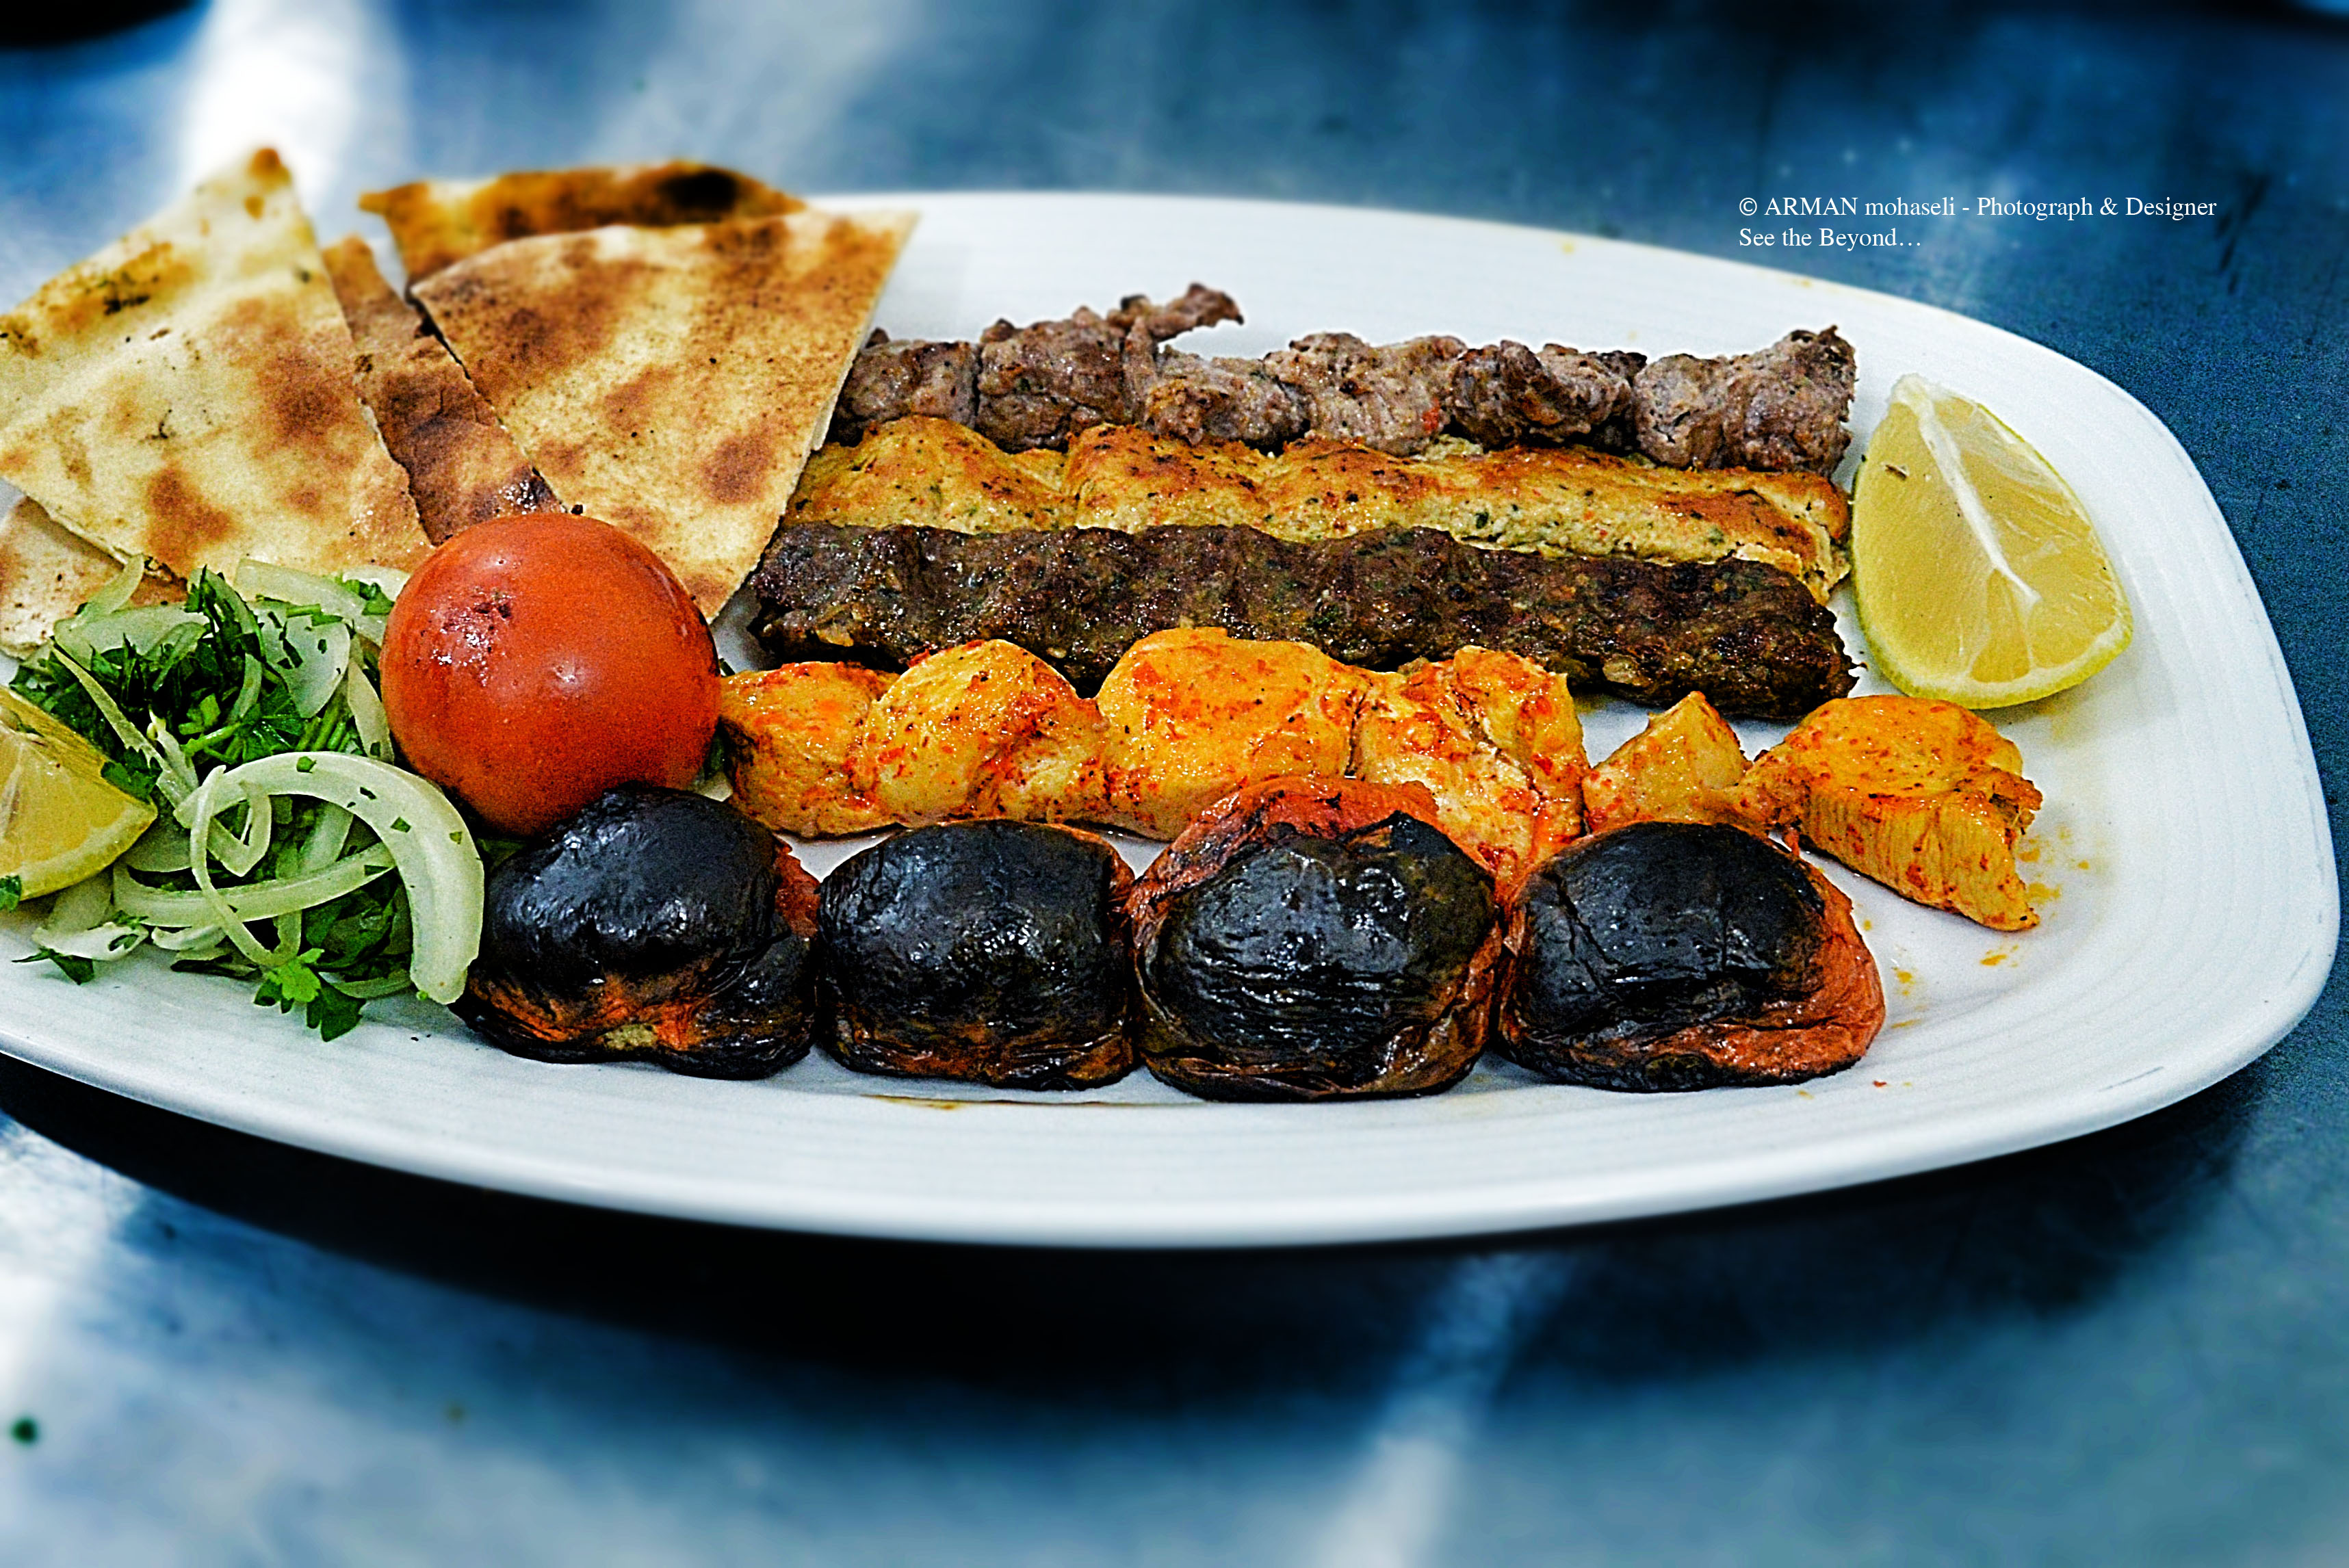
photography, dish, food, cuisine, vegetarian food, mediterranean food, appetizer, full breakfast, middle eastern food, kebab, side dish, turkish food, meal, recipe, adana kebab, finger food, breakfast